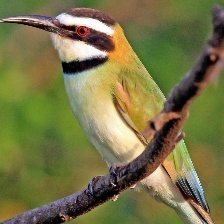
Species: WHITE THROATED BEE EATER
Scientific name: MEROPS ALBICOLLIS
ImageNet parent category: bee_eater